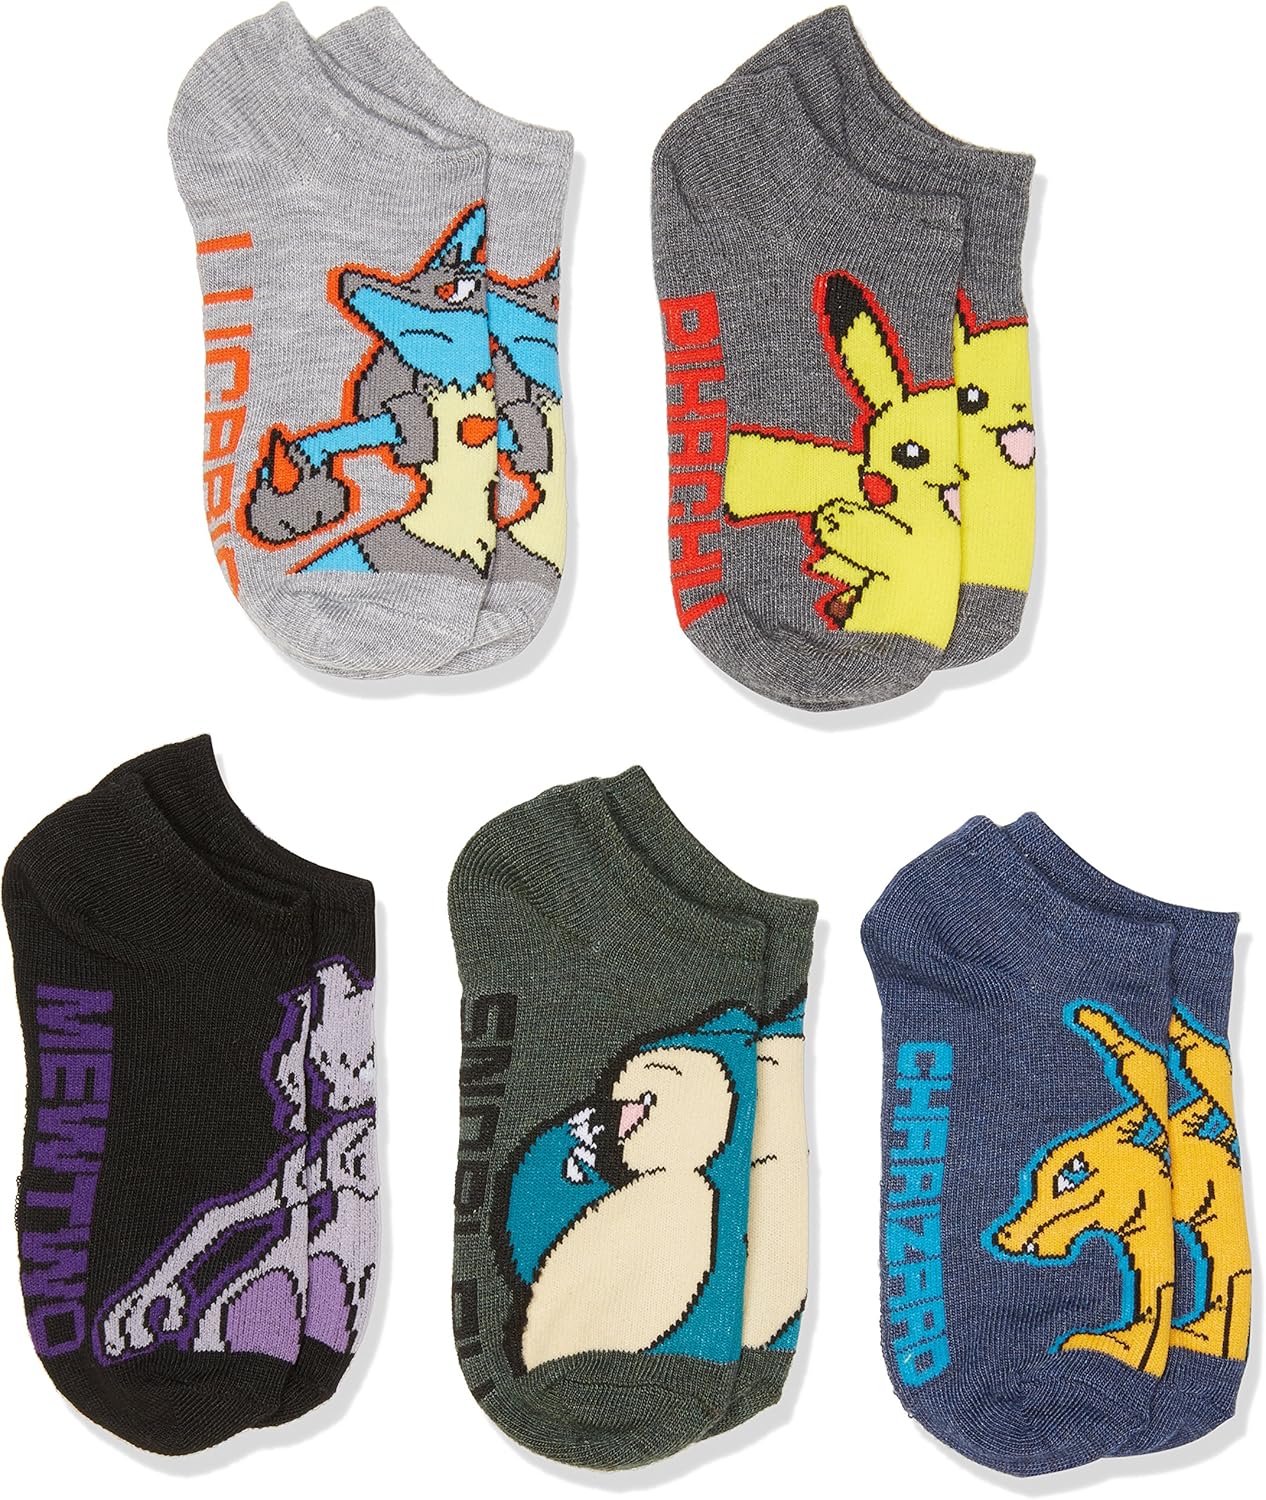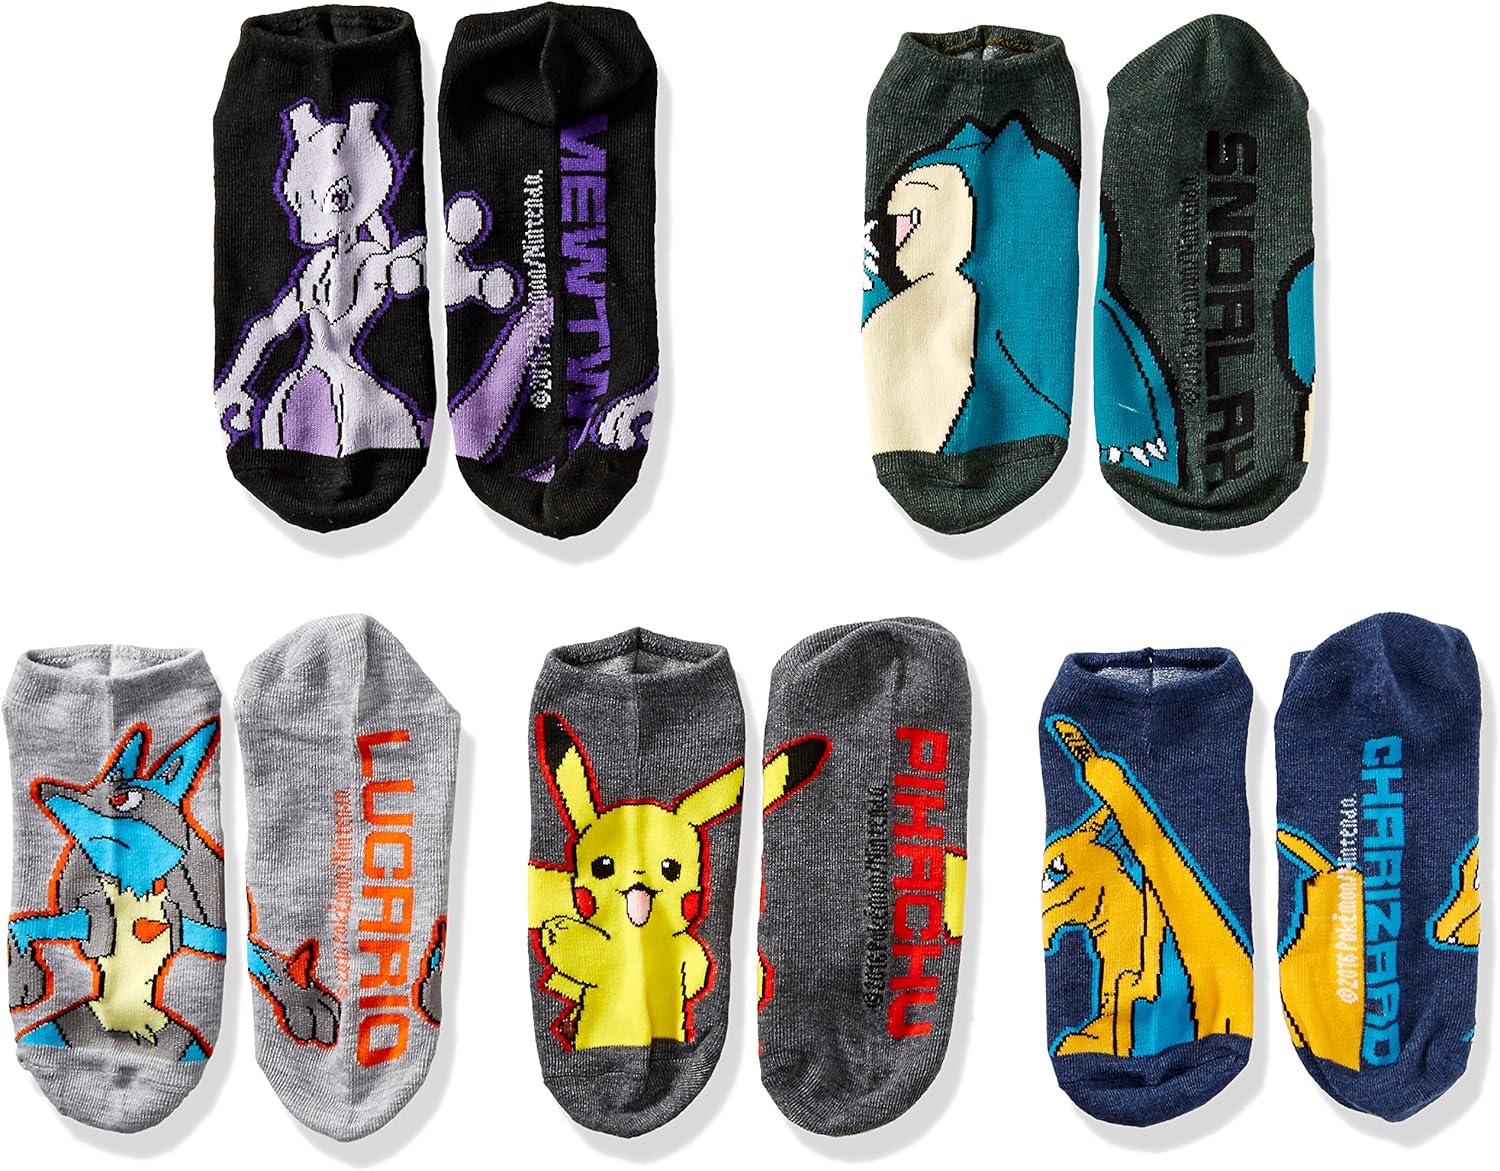
Pokemon Baby Boys' Big 5 Pack No Show Socks
Category: AMAZON FASHION
Capture these Pokemon boys socks today! each set comes with 5 different pairs of low cut socks, each with a different design.
Features: 98% Polyester, 2% Spandex | Imported | Pull On closure | Machine Wash | Sock sizes 6-8.5 fits boys shoe sizes 7.5-3.5 | Sock sizes 9-11 fits boys shoe sizes 4-10.5 | Sock sizes 10-13 fits boys/men's shoe sizes 6.5-12.5 | 5 different pairs of socks in one pack